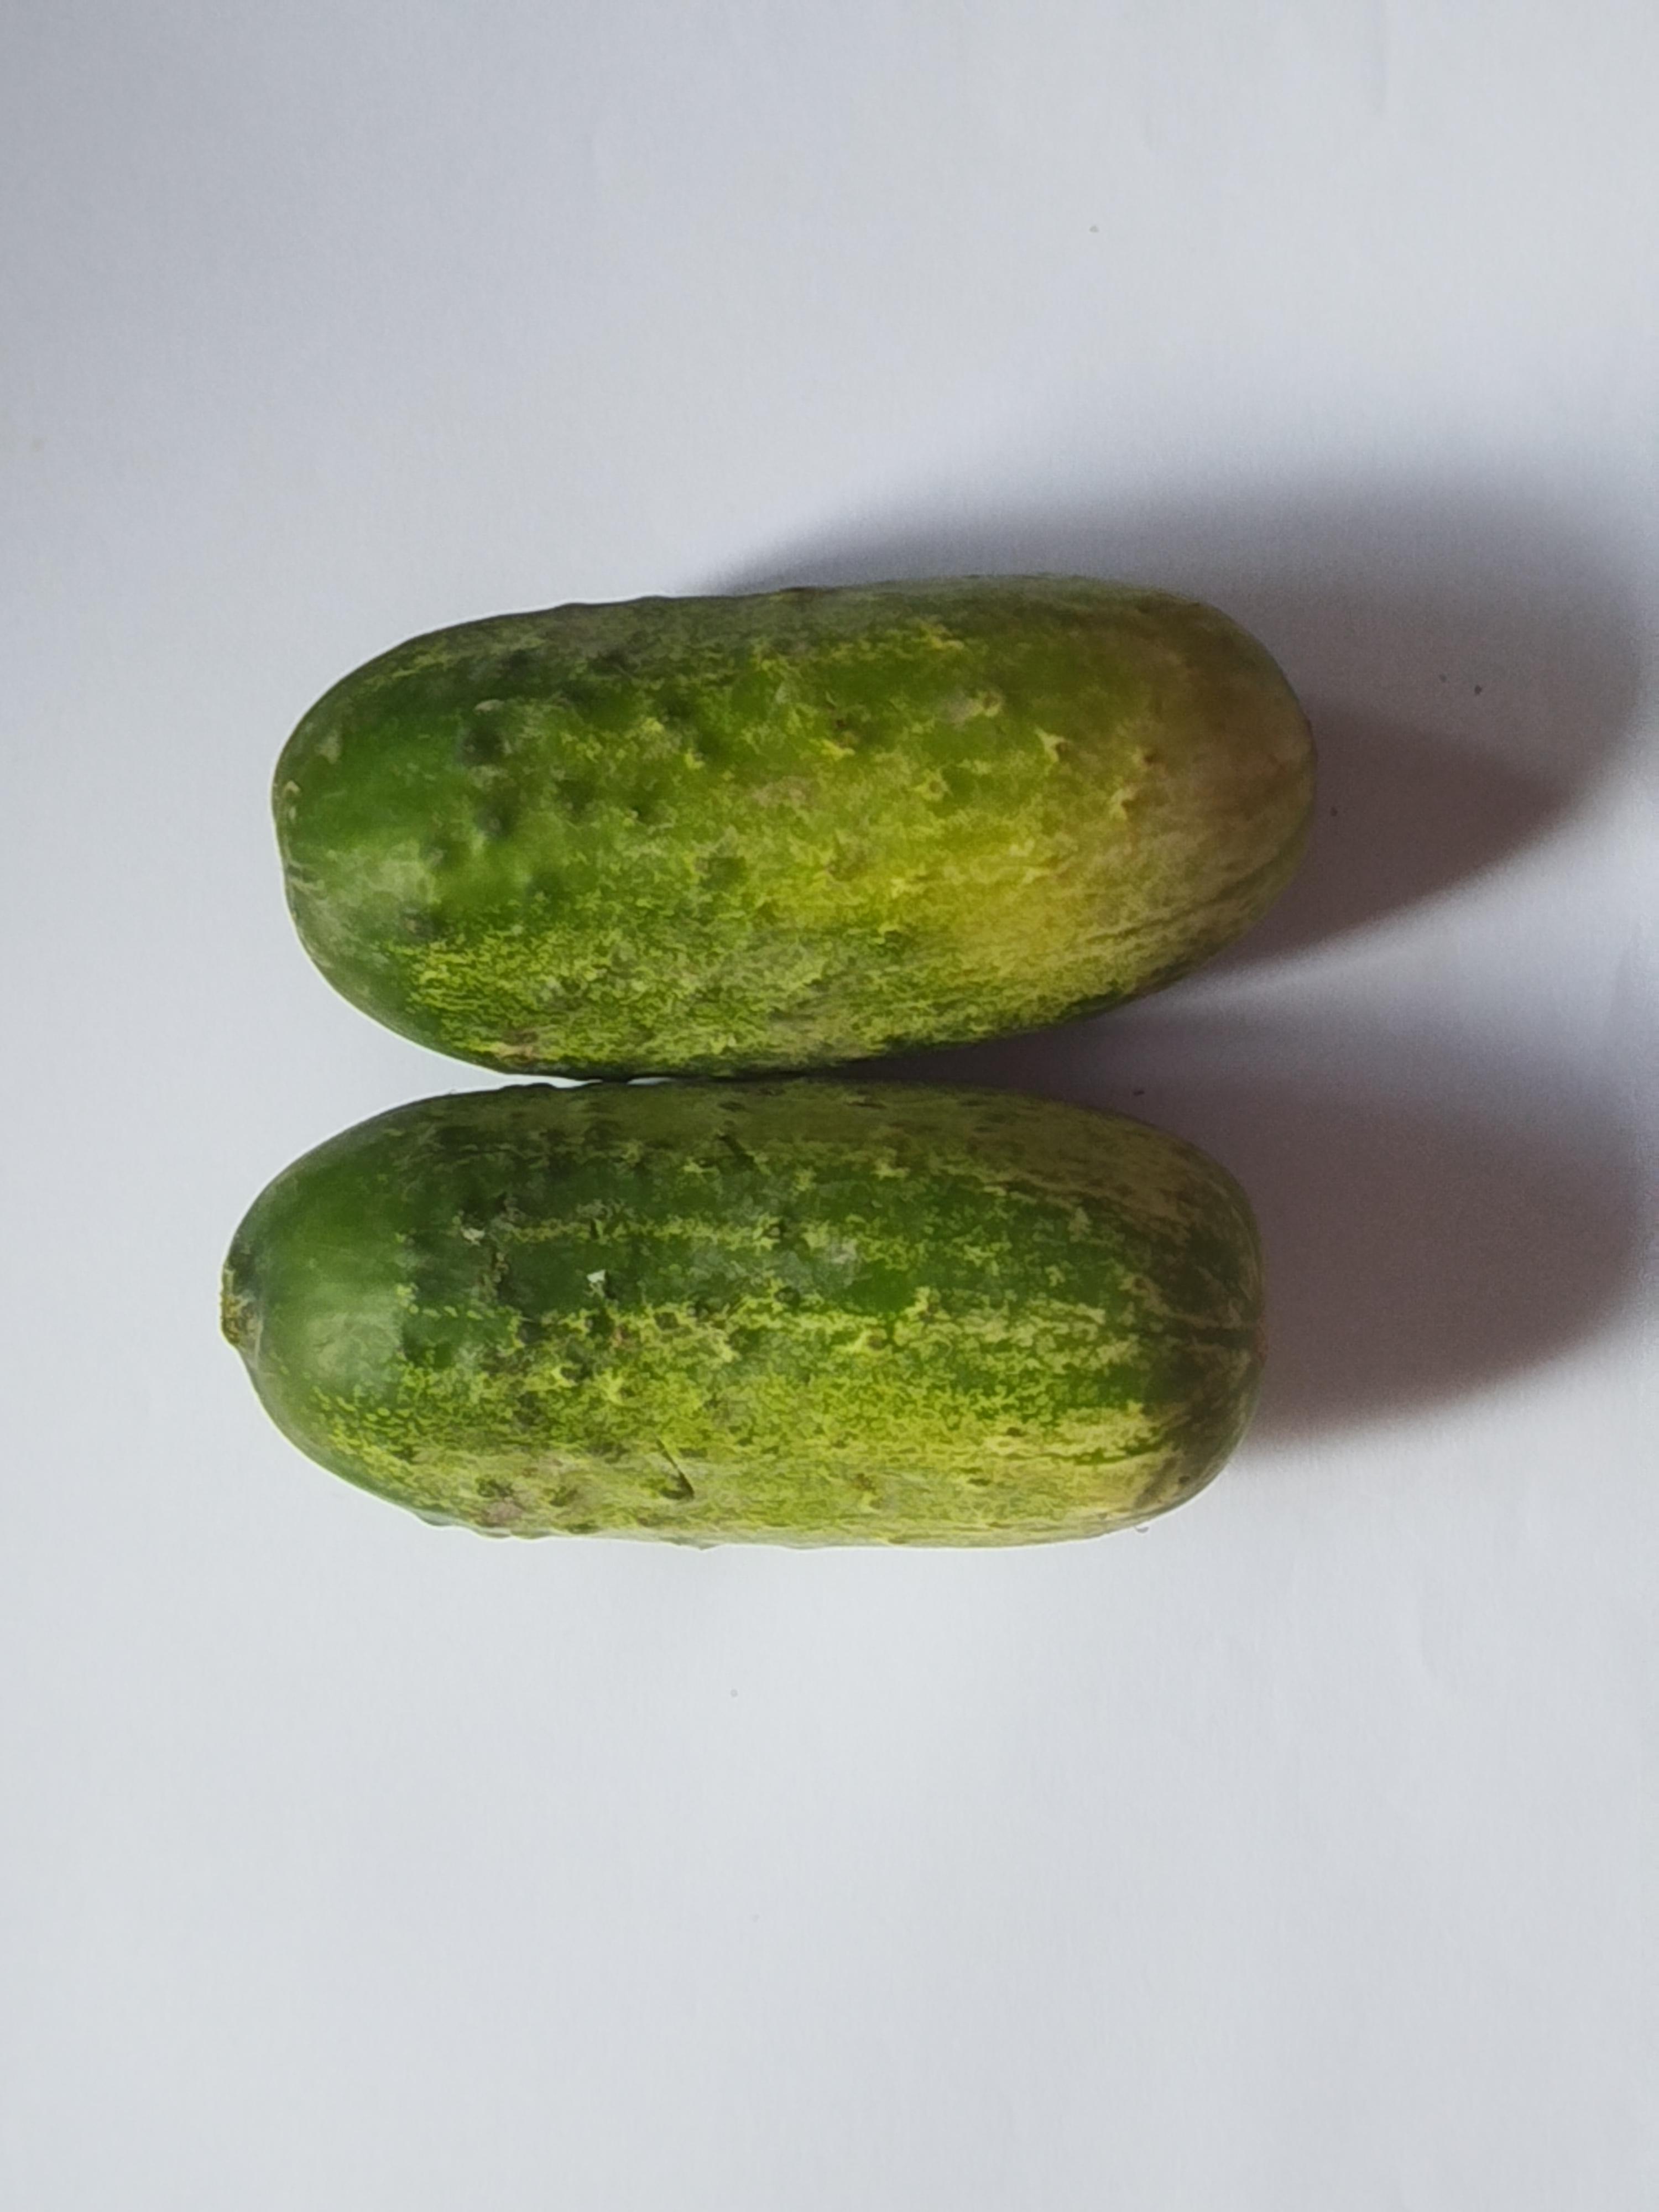
Label: Cucumber